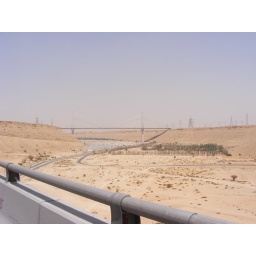
The hanging bridge across a wide chasm in the desert, no water in sight!